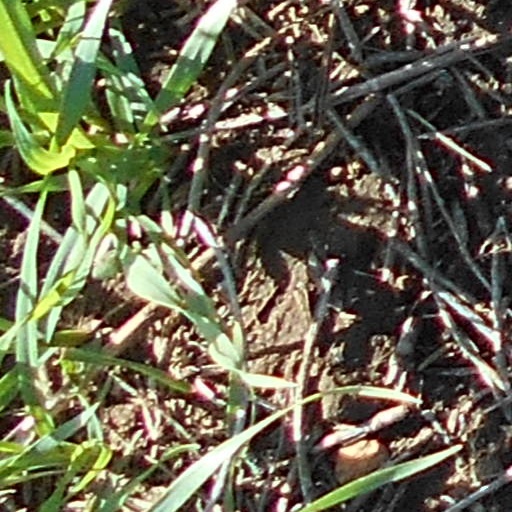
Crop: wheat